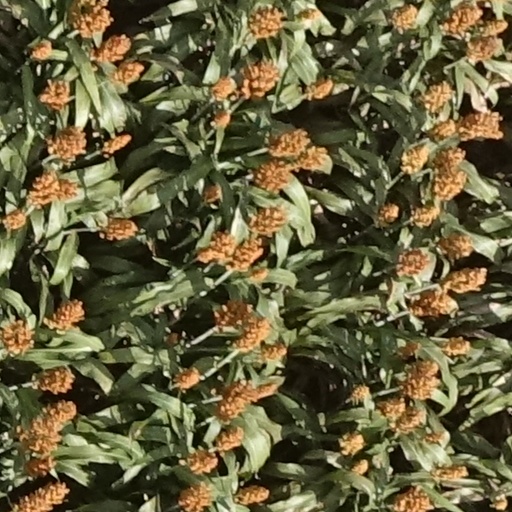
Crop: sorghum